Tallow, County Waterford

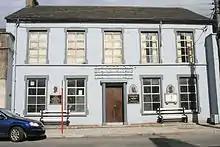
St Patrick's Parish Hall with three plaques commemorating people from Tallow

The Catholic Parish of Tallow centres on the Church of the Immaculate Conception on Chapel Street, built in 1826. It is the tallest building in the town. St Joseph's Carmelite Monastery was founded in 1836 and is located on Convent Street. It is one of six Discalced Carmelite monasteries in Ireland.